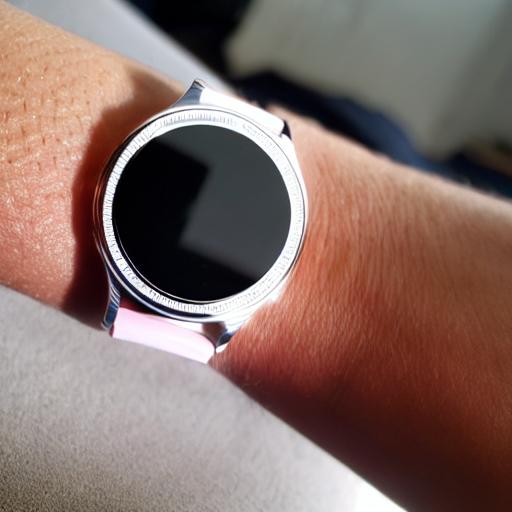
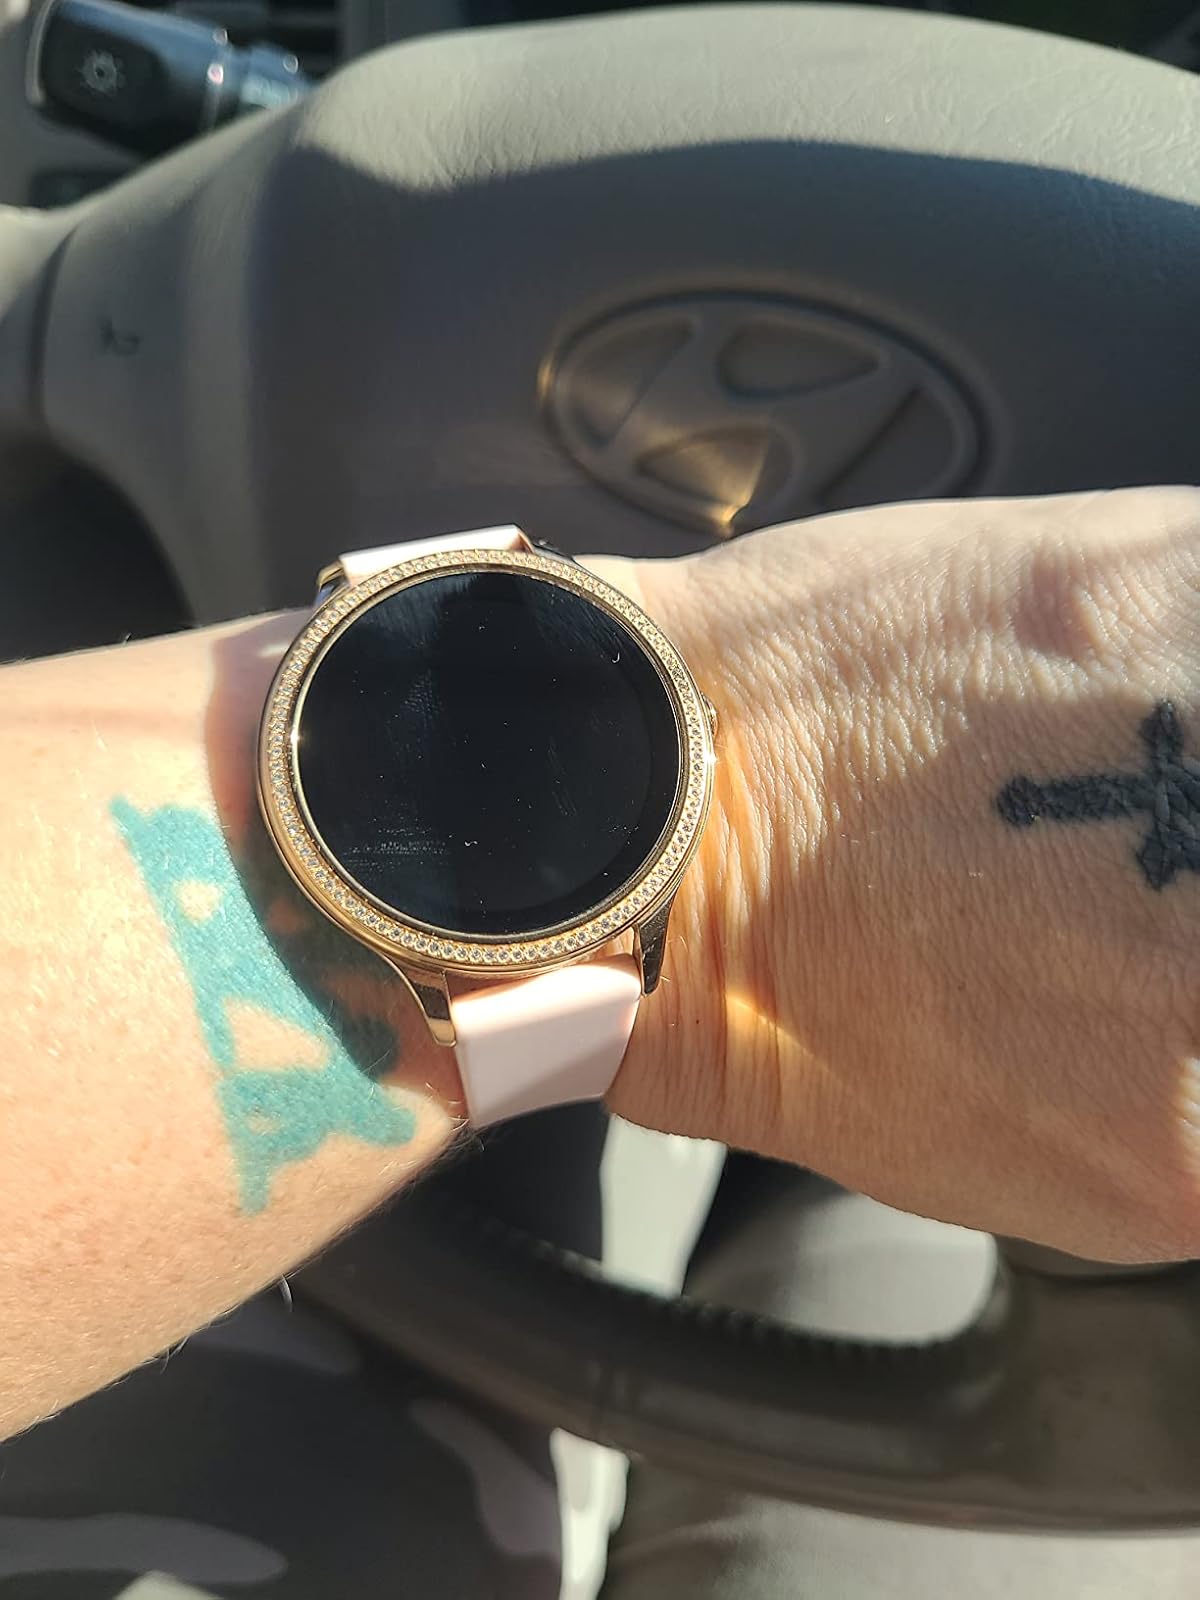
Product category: smartwatch
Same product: no